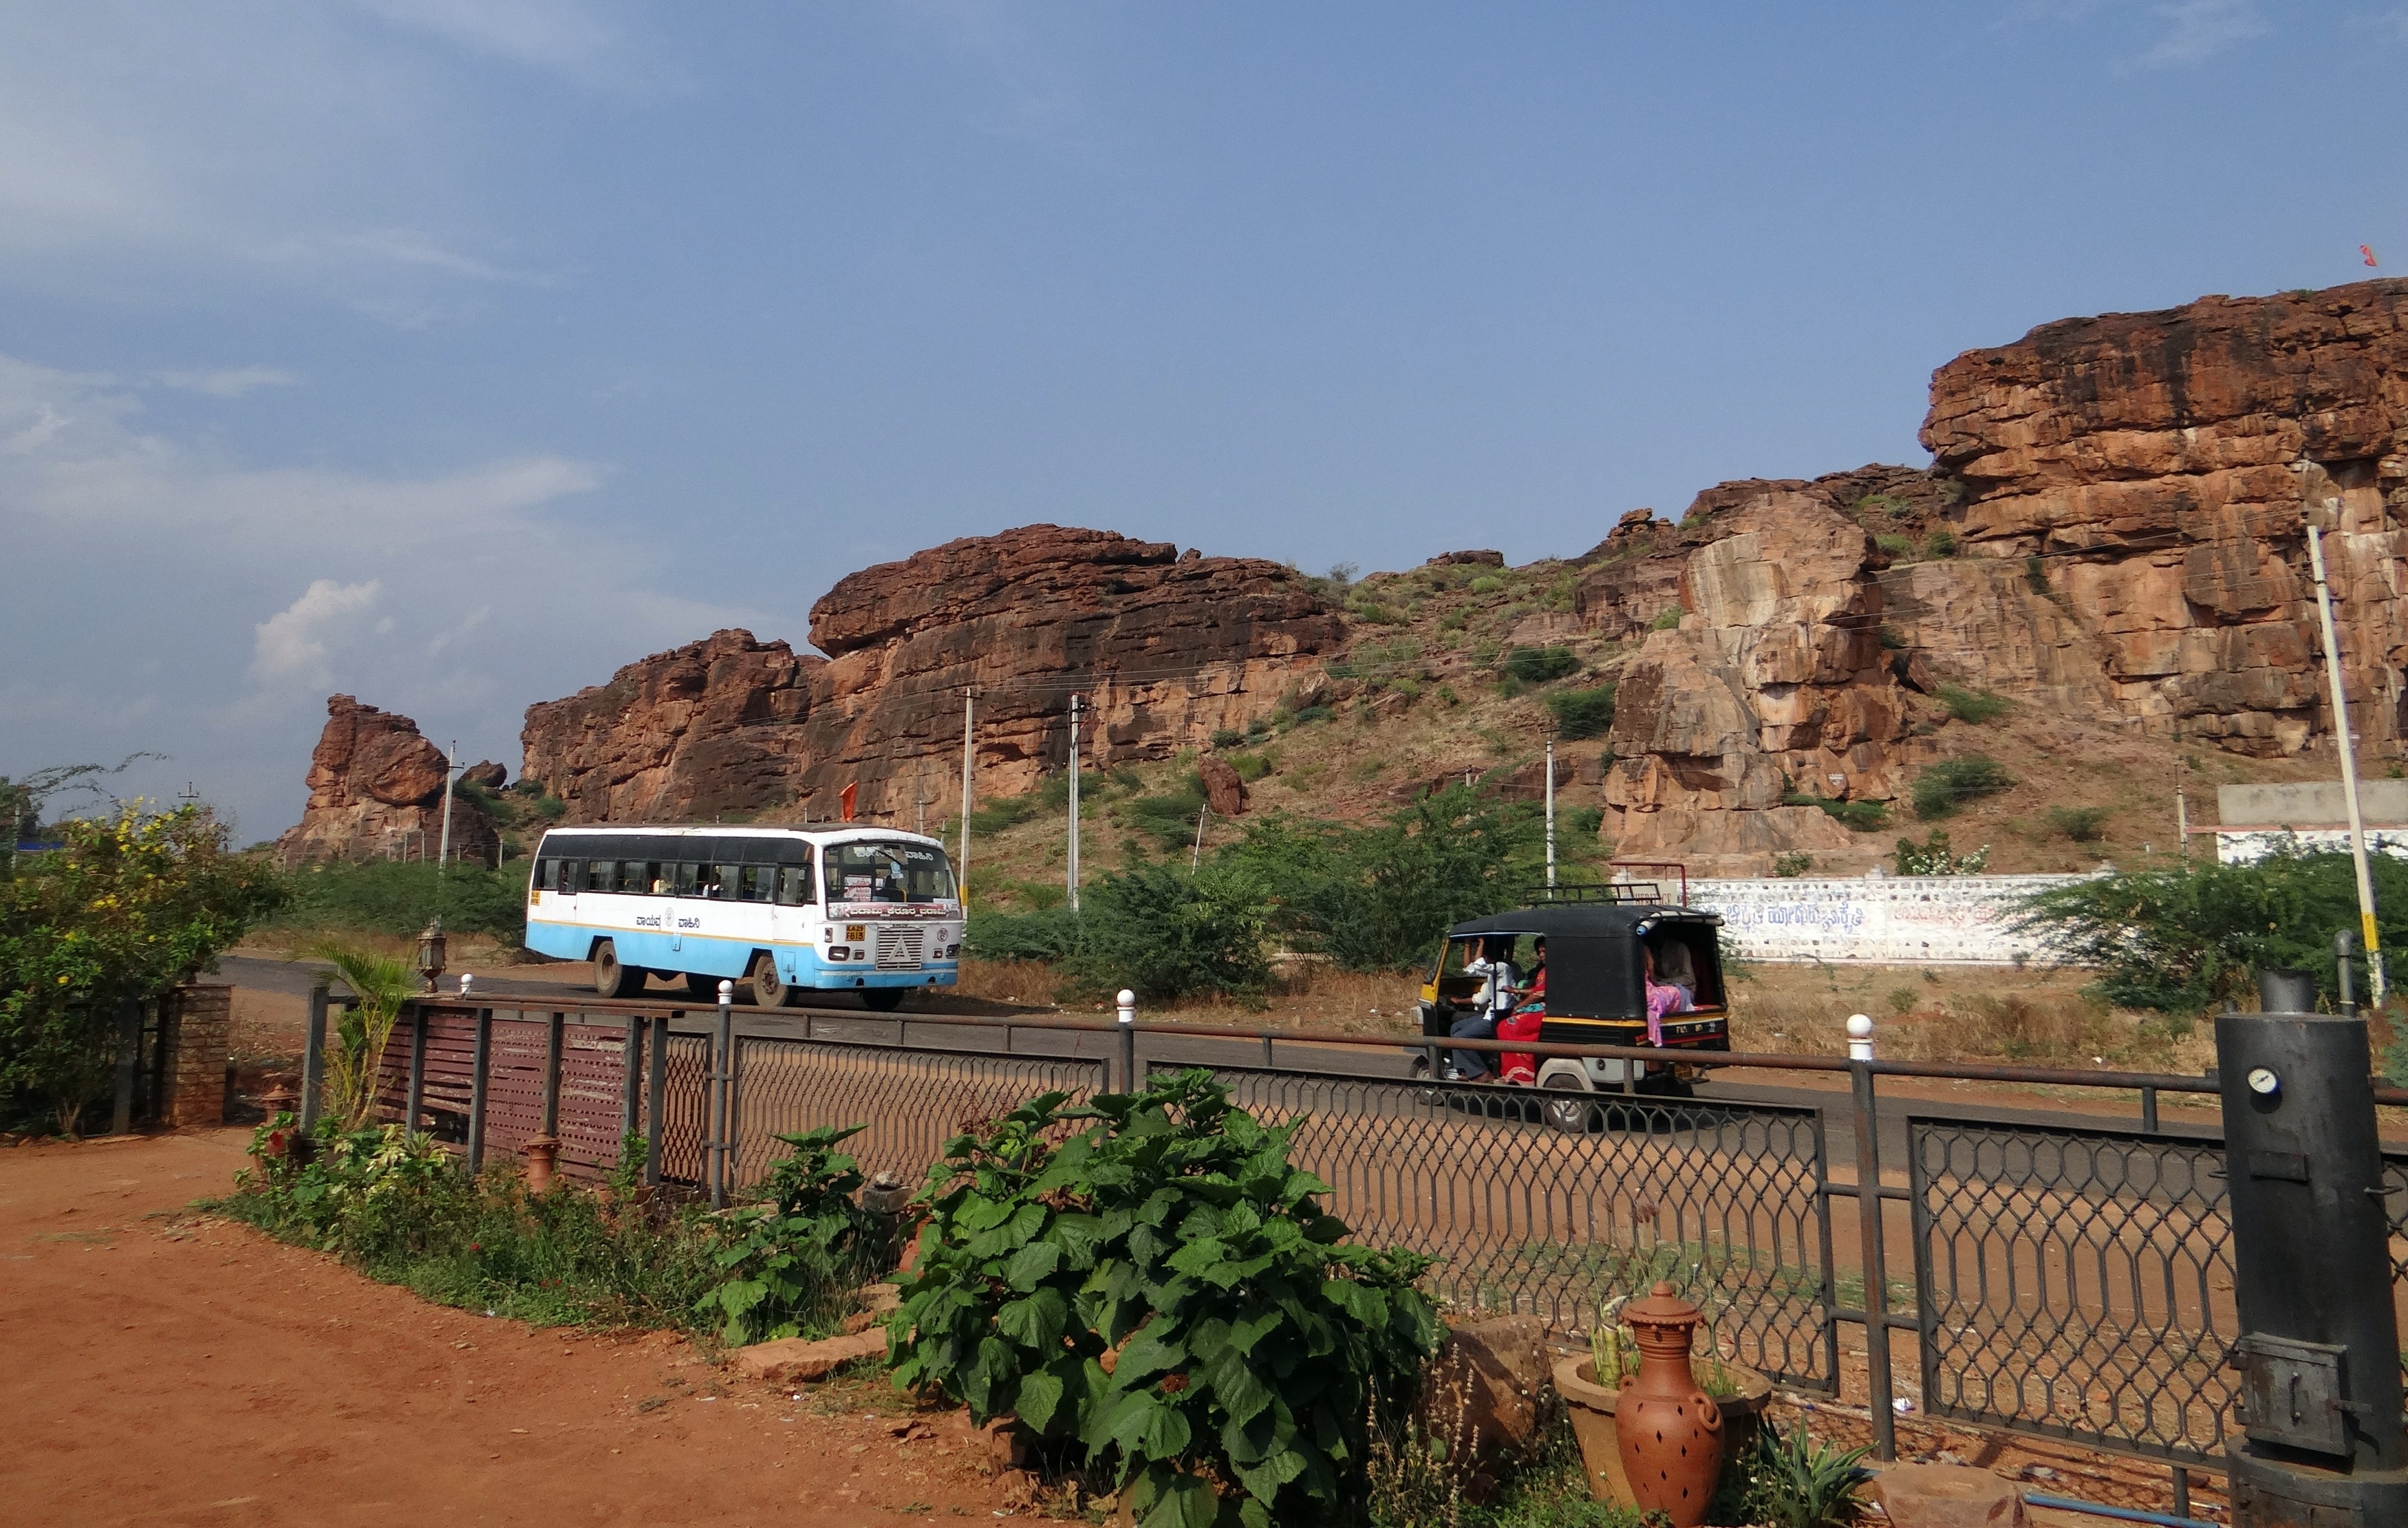
road, town, river, valley, vacation, travel, cliff, red, canyon, tourism, road trip, rocks, bus, india, sand stone, badami